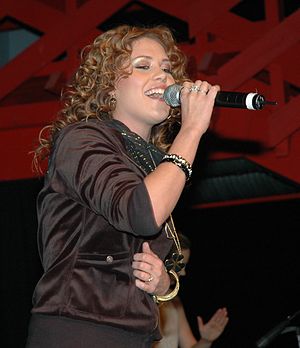
Anna David / Diskografi
Anna David live i 2007
Anna David er en dansk pop- og R'n'B-sangerinde.